Seal of California

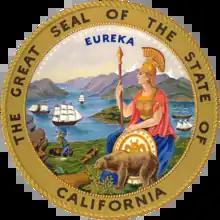
Modern day full-color illustration of the Seal of California

The Great Seal of the State of California was adopted at the California state Constitutional Convention of 1849 and has undergone minor design changes since then, the last being the standardization of the seal in 1937. The seal shows Athena in Greek mythology (alternately Minerva in Roman mythology), the goddess of wisdom and war, because she was born an adult, and California was never a territory; a California grizzly bear, the official state animal, feeding on grape vines, representing California's wine production; a sheaf of grain, representing agriculture; a miner, representing the California Gold Rush and the mining industry; and sailing ships, representing the state's economic power. The word "Eureka" ( in Greek), meaning "I have found it", is the California state motto.